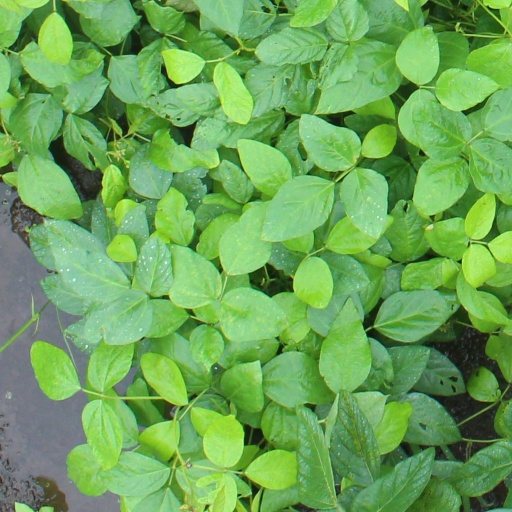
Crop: soybean